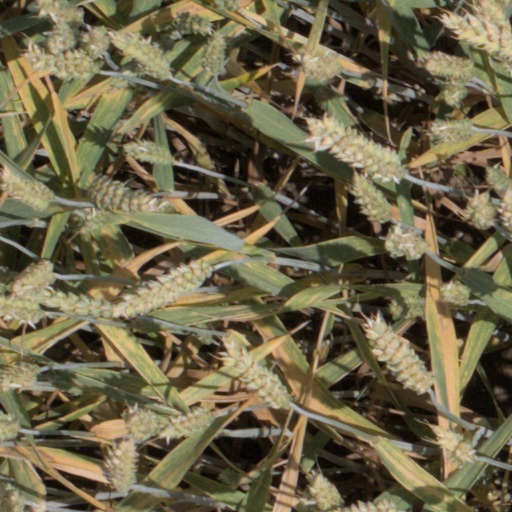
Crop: wheat